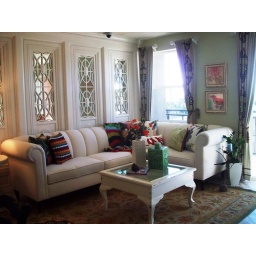
Luxury one bedroom condo in Hillcrest, San Diego, &amp;quot;Anthropologie&amp;quot; scheme Living Room with custom wainscot wall